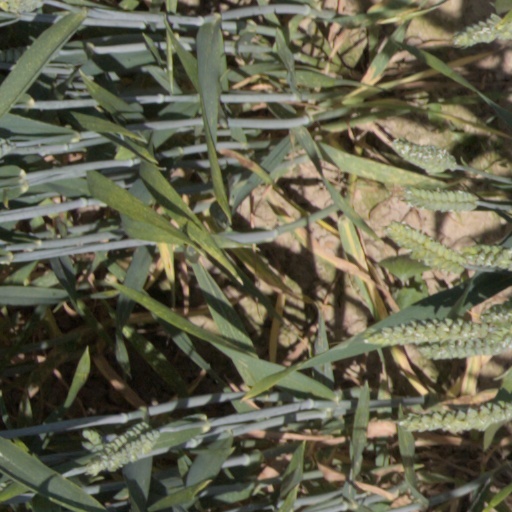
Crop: wheat